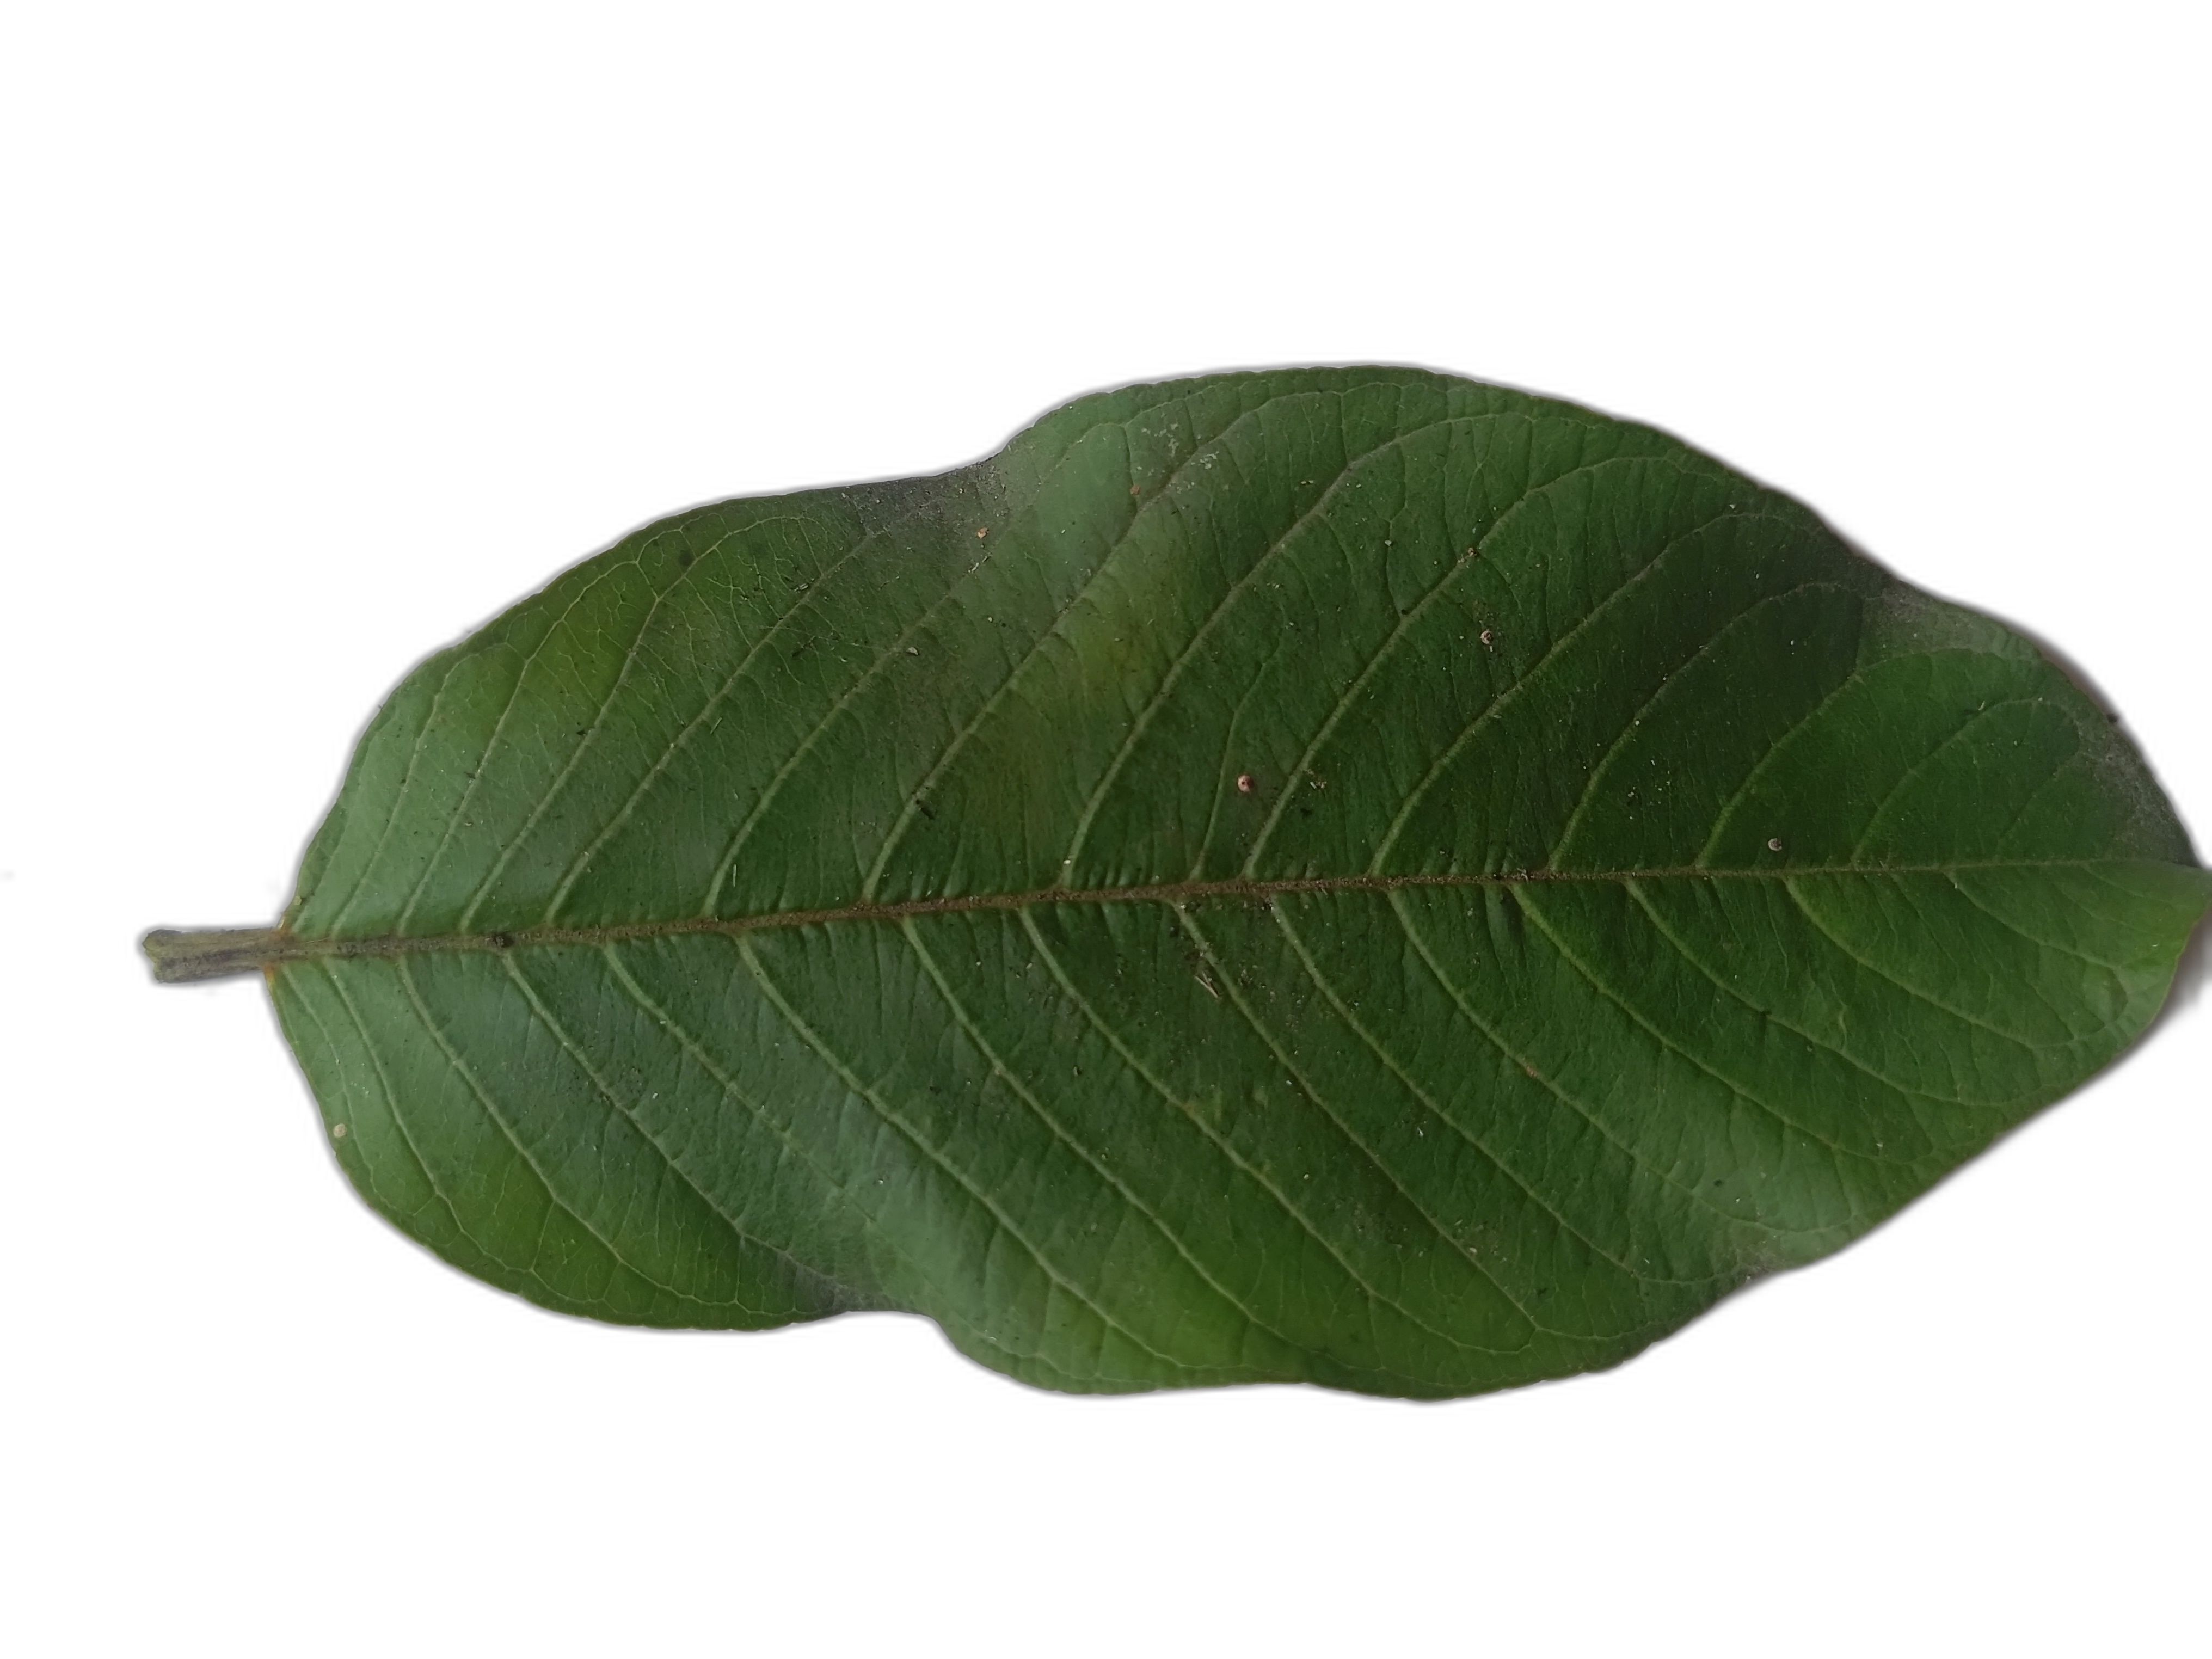
Plant part: leaf
Disease: Healthy